James Carroll Beckwith

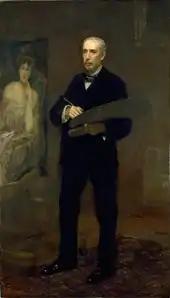
Thomas Eakins, "Portrait of J. Carroll Beckwith," 1904

In Paris he took drawing courses with Adolphe Yvon and studied painting under Carolus Duran who in 1877 selected Beckwith and John Singer Sargent to help him with a mural for the Palais du Luxembourg. Returning to the United States in 1878, he gradually became a prominent figure in American art. His talents as a draftsman secured him a professorship at the Art Students League of New York, where he taught from 1878 to 1882 and from 1886 to 1887.